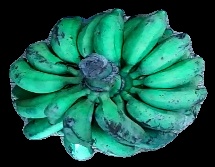
Variety: rasbale
Grade: grade3